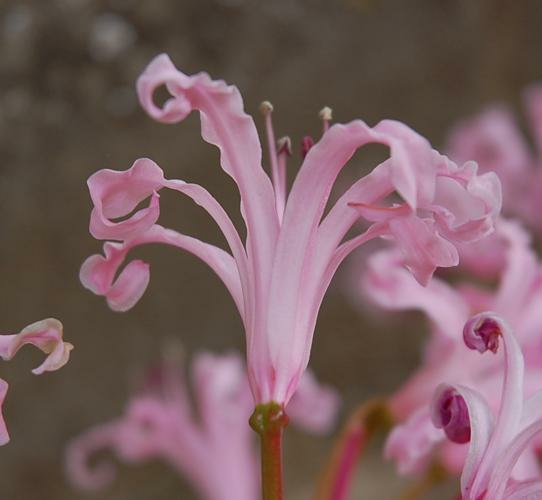
Flower: cape flower